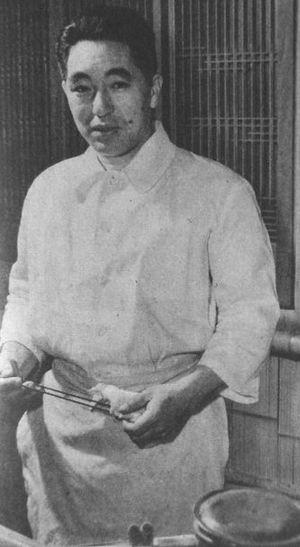
Goro Adachi est un sauteur à ski japonais, né le 1ᵉʳ janvier 1913 et mort le 13 septembre 1999.